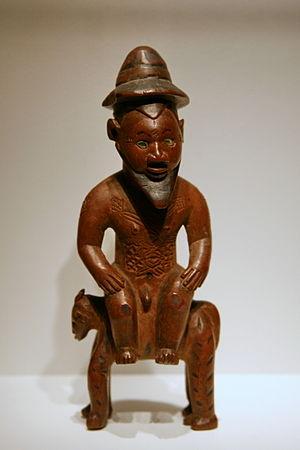
La république du Congo, par la disposition même de son territoire, possède une grande variété de cultures, des savanes de la plaine du Niari aux forêts inondées du Nord, de l'immense fleuve Congo aux montagnes escarpées et forestières du Mayombe et aux 170 km de plages de la côte atlantique. La présence de nombreuses ethnies et jadis de diverses structures politiques a doté le pays actuel d'une grande diversité de cultures traditionnelles et d'autant d'expressions artistiques anciennes : « fétiches à clous » Vili, statuettes bembes si expressives qui atteignent malgré leur petite taille à une sorte de monumentalité, masques étranges des Punu et des Kwele, reliquaires Kota, fétiches Téké, cimetières curieux, avec leurs tombeaux monumentaux, du pays Lari. Il faut y ajouter un patrimoine architectural colonial considérable, que les Congolais redécouvrent aujourd'hui comme faisant partie de leur héritage historique et restaurent plutôt bien, du moins à Brazzaville.
Les Beembe ou Babembe sont un groupe ethnique kongo vivant au sud de la République du Congo, dans le département de la Bouenza, autour de Mouyondzi. Leur nombre a été estimé à plus de 80 000 dans cette région. Quelques communautés sont aussi établies dans le nord de l'Angola et au nord-ouest de la République démocratique du Congo.